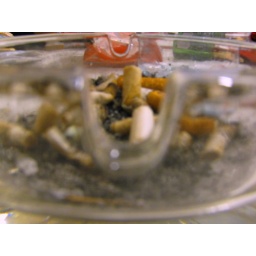
&amp;quot;How I wish, how I wish you were here. We're just two lost souls swimming in a fish bowl....&amp;quot;